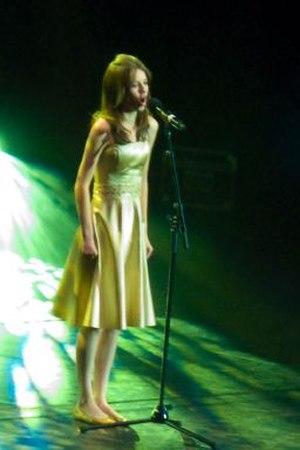
Faryl Smith, née le 23 juillet 1995 à Kettering, est une chanteuse mezzo-soprano anglaise.